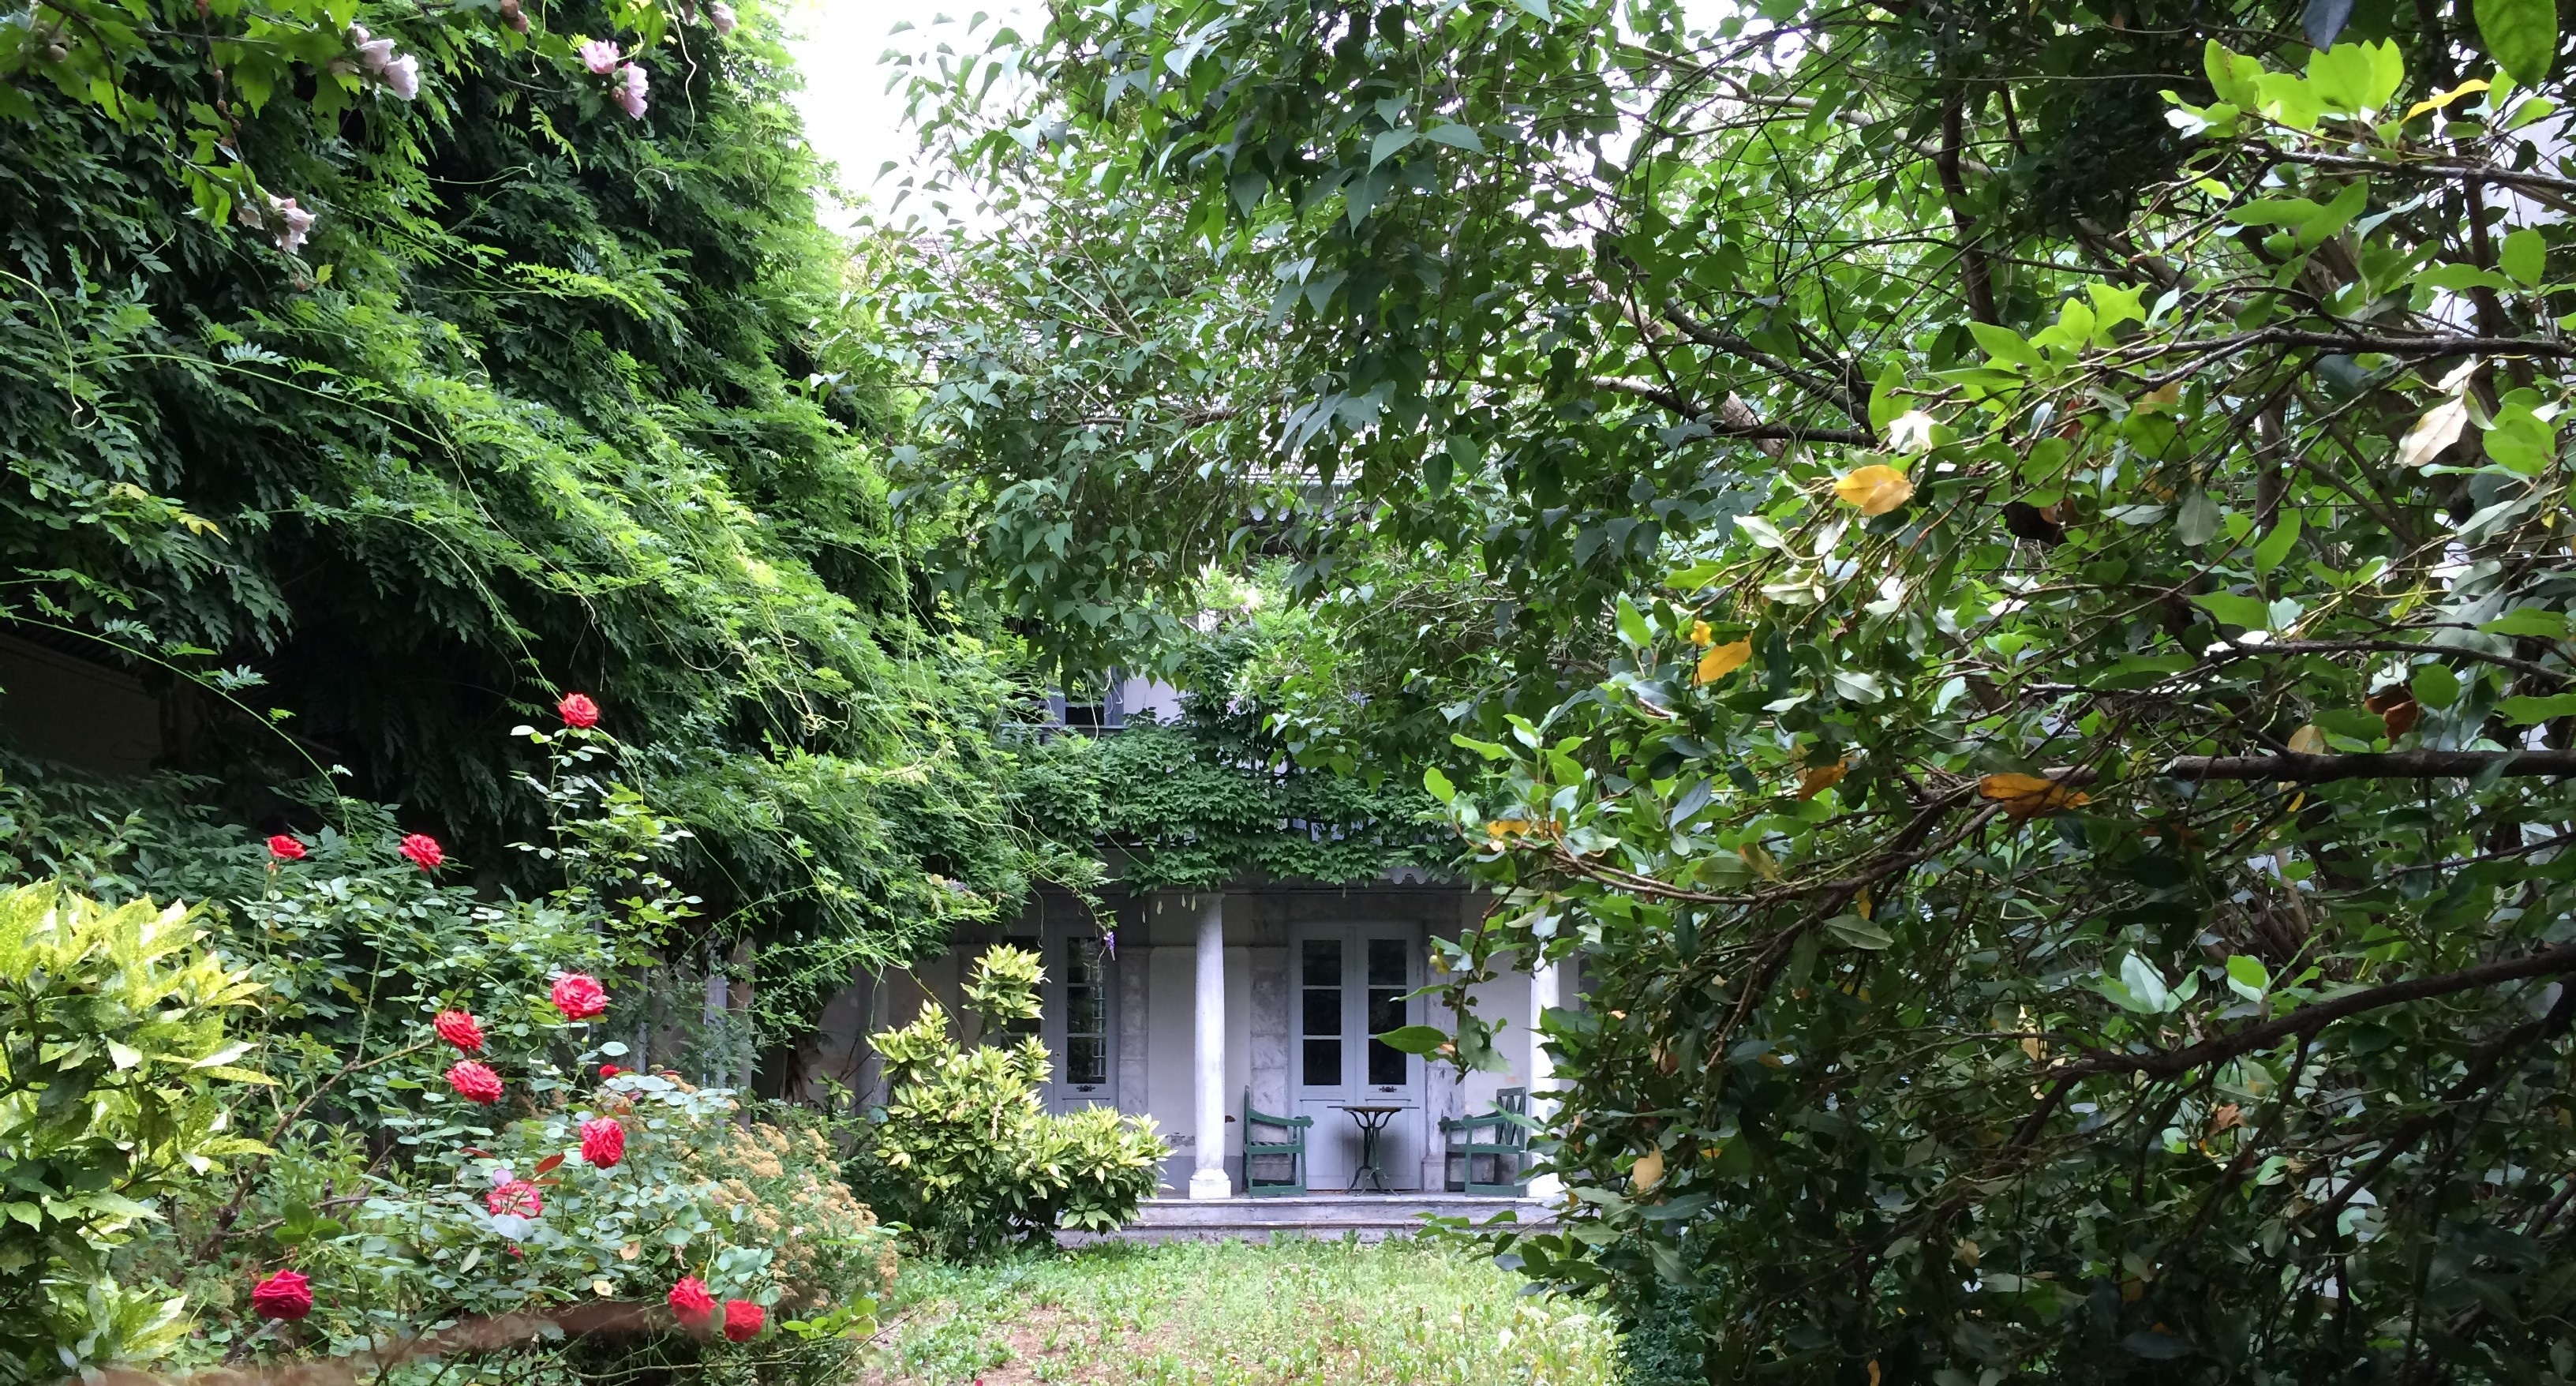
tree, plant, flower, jungle, cottage, evergreen, botany, garden, flora, vegetation, shrub, rainforest, plantation, botanical garden, estate, yard, ecosystem, woody plant, land plant